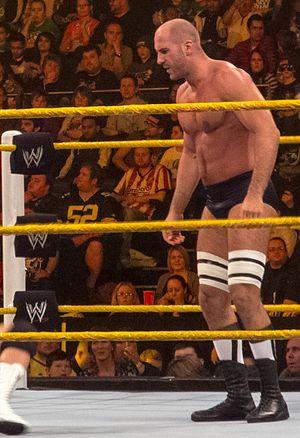
Claudio Castagnoli, aussi connu sous le nom de Cesaro, est un catcheur suisse. Il travaille actuellement à la World Wrestling Entertainment, dans la division SmackDown, où il est l'actuel Champion par équipe de SmackDown avec Shinsuke Nakamura.